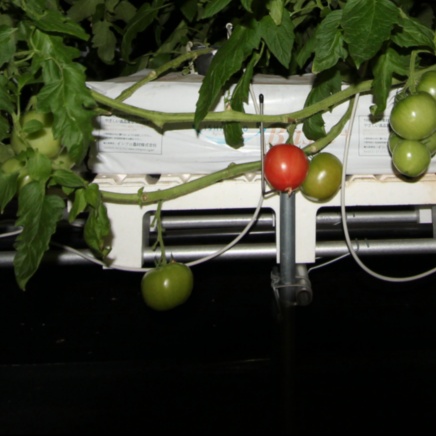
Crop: tomato